Kate Vanderpoel

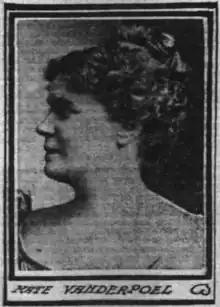

Cornelia Townsend (born 11 August 1851) was an American song composer who published most of her music under the name Kate Vanderpoel.